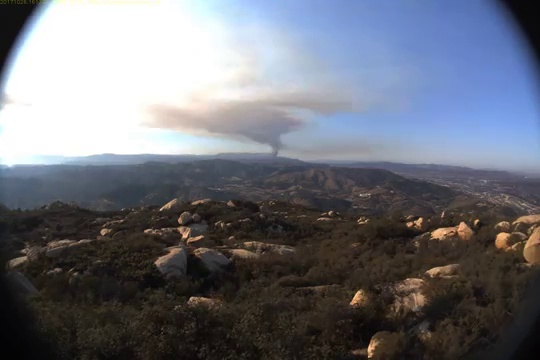
Fire: no
Smoke: yes